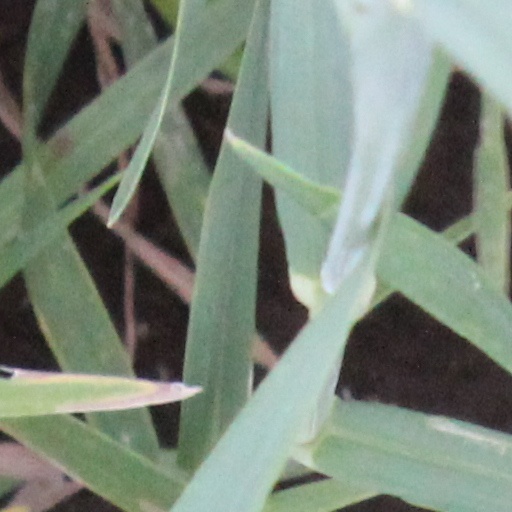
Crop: wheat